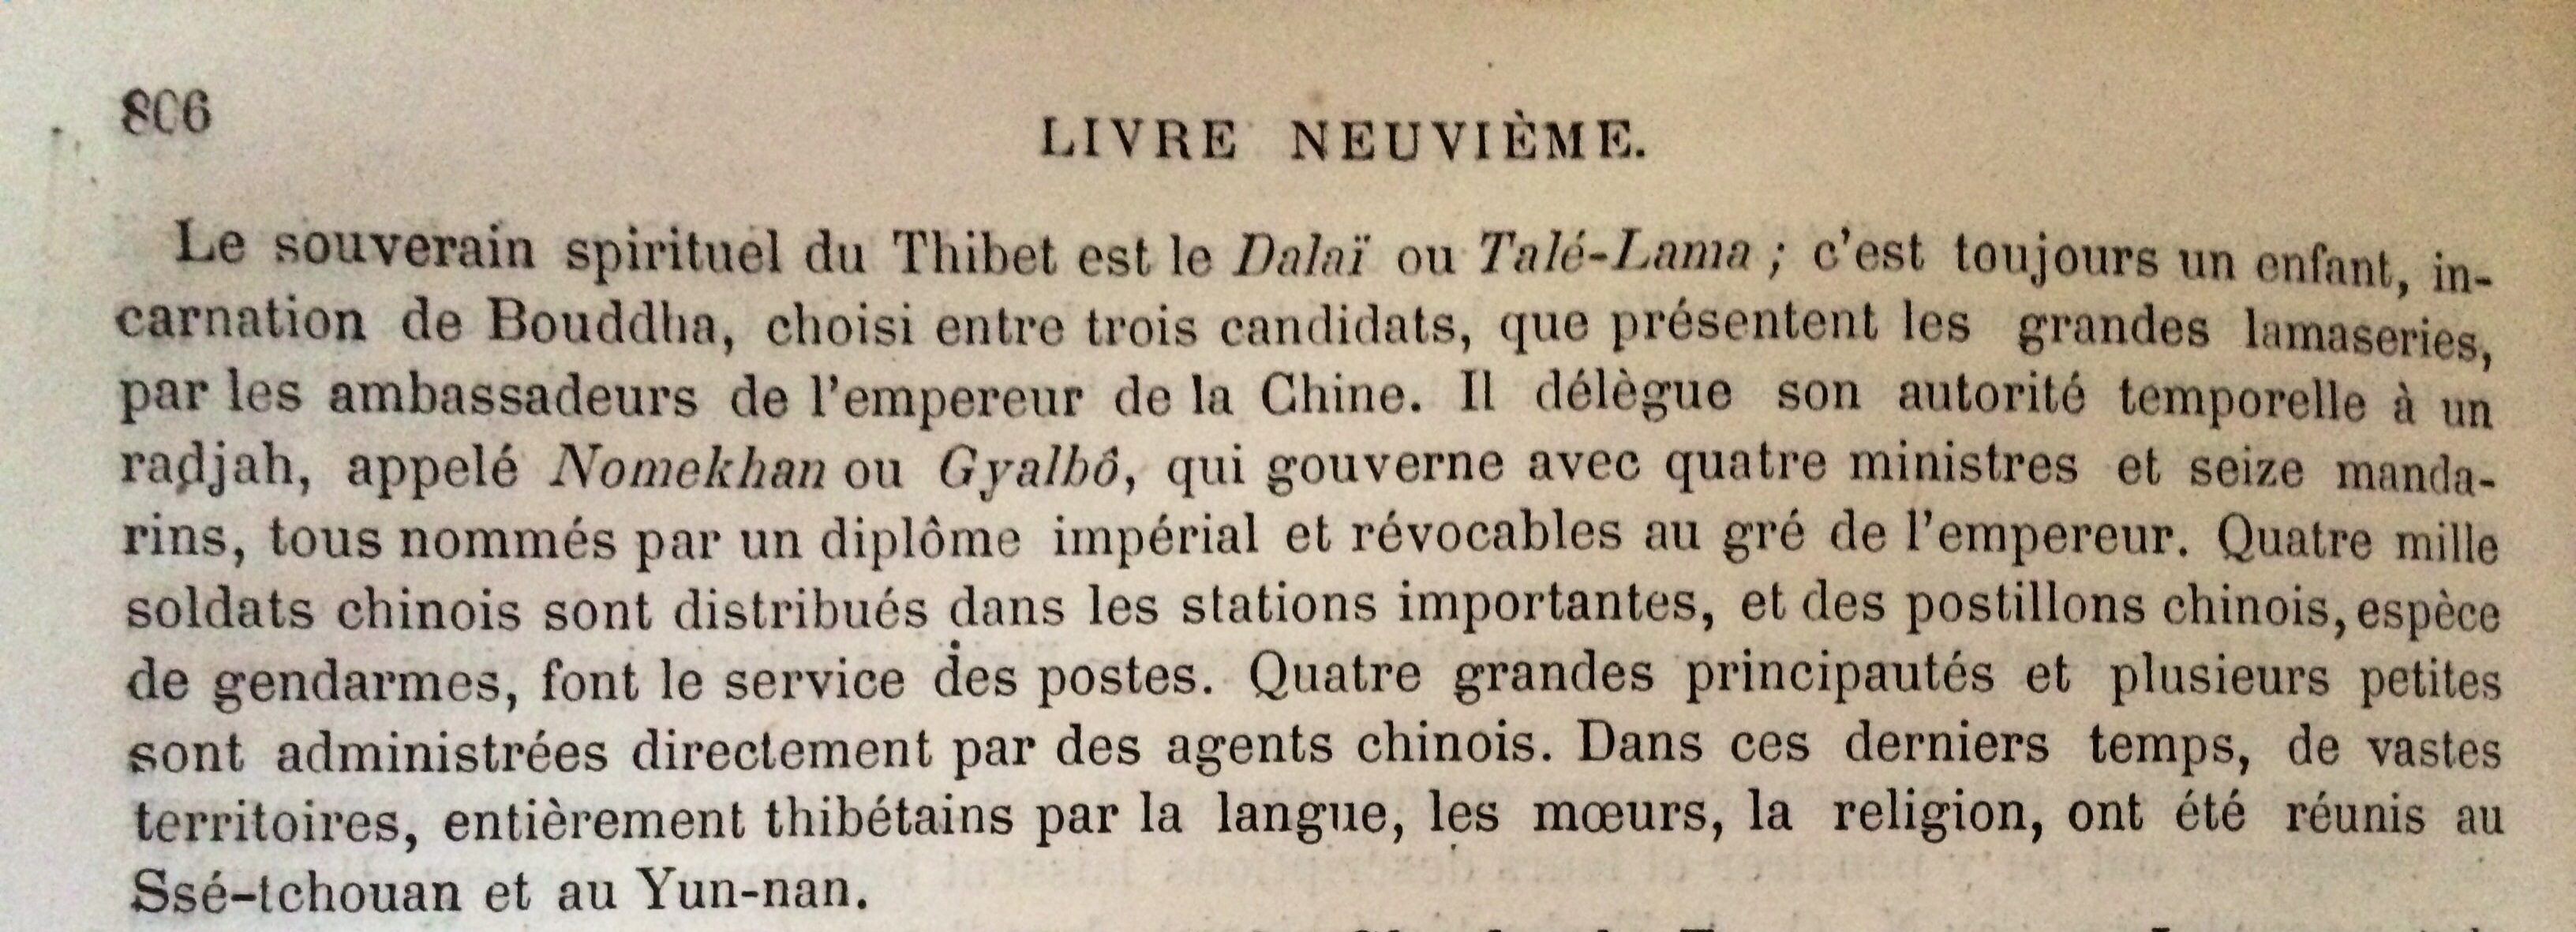
writing, man, paris, france, buddhist, buddhism, religion, font, religious, text, faith, handwriting, document, translation, this book is a reference, old document, appointment of the dalai lama, 1876, process of appointment, photo page number 806, ninth book, general geography, louis gr goire, garnish editions brothers, published before the controversy, between china and tibet